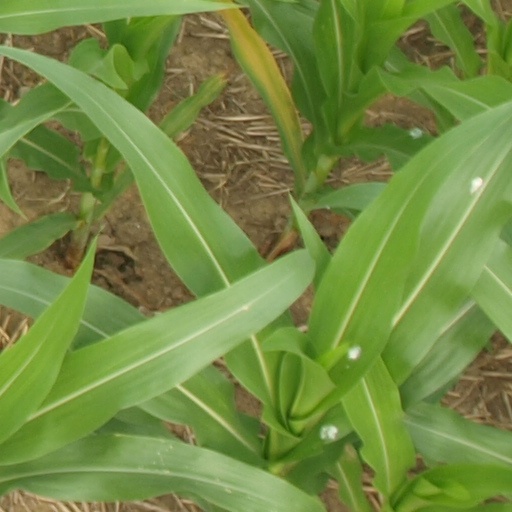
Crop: maize; corn